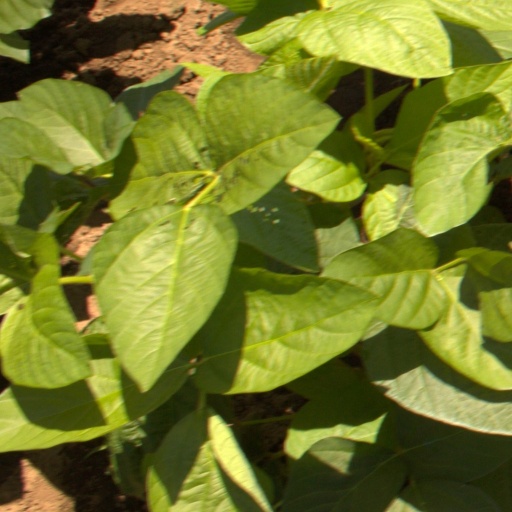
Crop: soybean